Fascinate

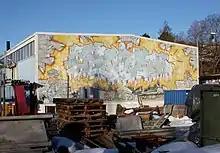
Fascinate in February 2011

Fascinate is a graffiti painting at an industrial park in Bromsten, Stockholm.